42nd Flying Training Squadron

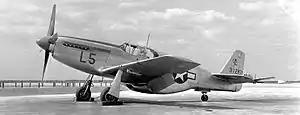
P-51B 43-12252 of the 42d Fighter Squadron at Hillsborough Army Air Field in April 1944

The air echelon returned to the United States in December 1942 and rejoined the group, which had been assigned to Third Air Force in Louisiana, and became a replacement training unit (RTU) for North American P-51 Mustang pilots. RTUs were oversized units training individual pilots or aircrews. In early May 1943, the 54th Fighter Group began a split operation, with headquarters and the other squadrons of the group relocating to Bartow Army Air Field, Florida, while the 42d was at Hillsborough Army Air Field. However, the Army Air Forces (AAF) was finding that standard military units, based on relatively inflexible tables of organization, were proving less well adapted to the training mission. Accordingly, a more functional system was adopted in which each base was organized into a separate numbered unit. As a result, in 1944 the squadron was disbanded as the AAF converted to the AAF Base Unit system. The squadron was replaced by the 343d AAF Base Unit (Replacement Training Unit, Fighter).